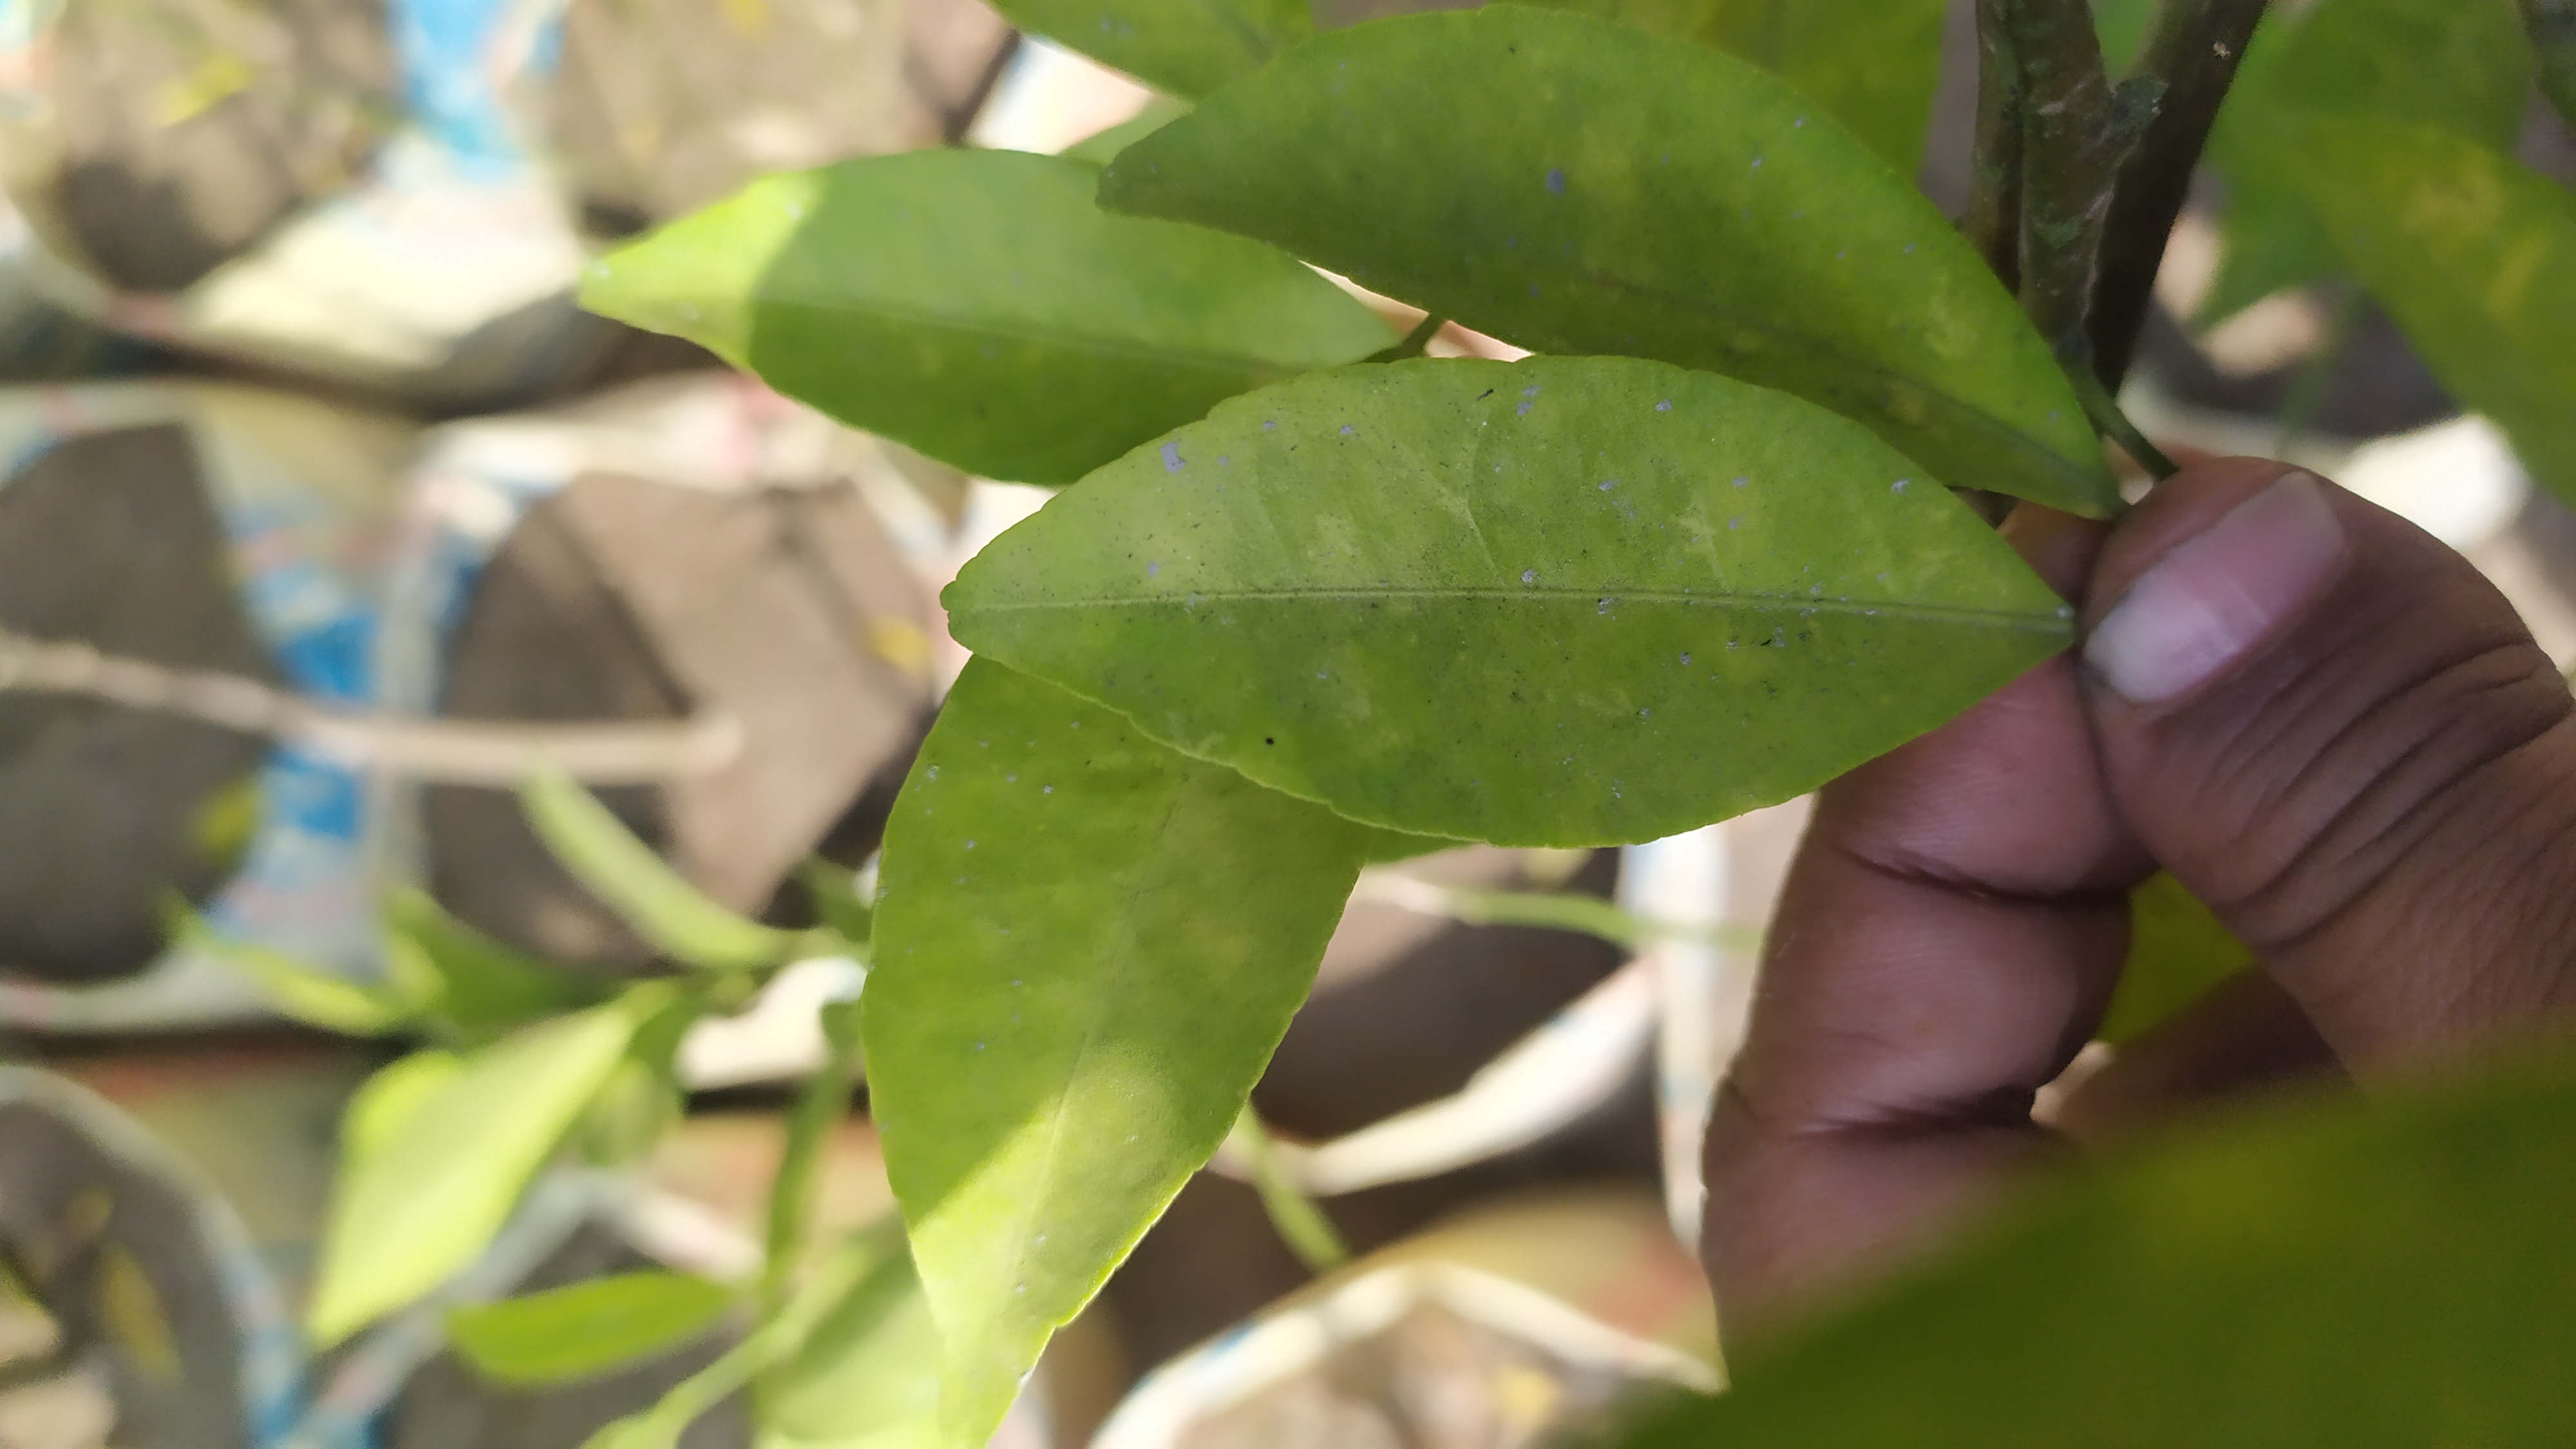
Mandarin leaf variety: Mandaring